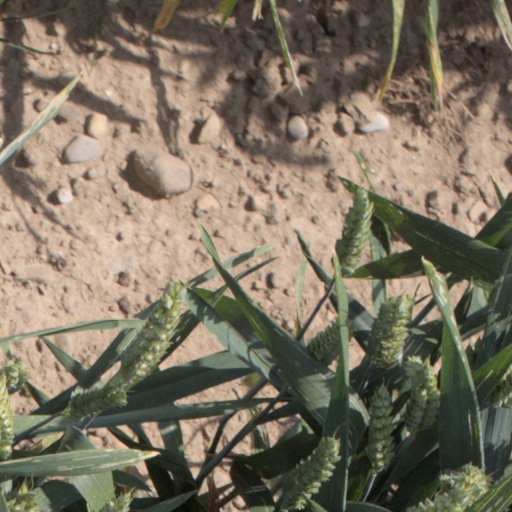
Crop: wheat